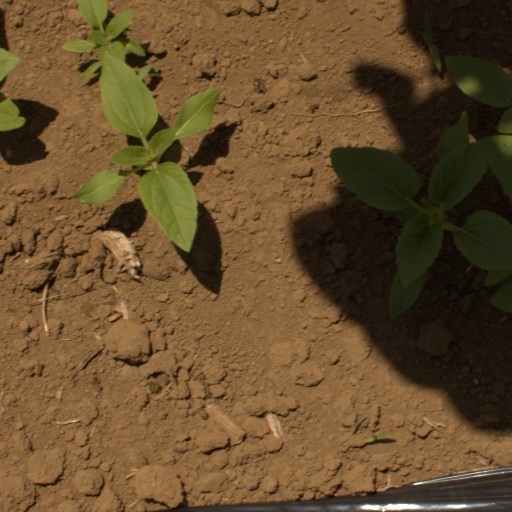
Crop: Jerusalem artichoke